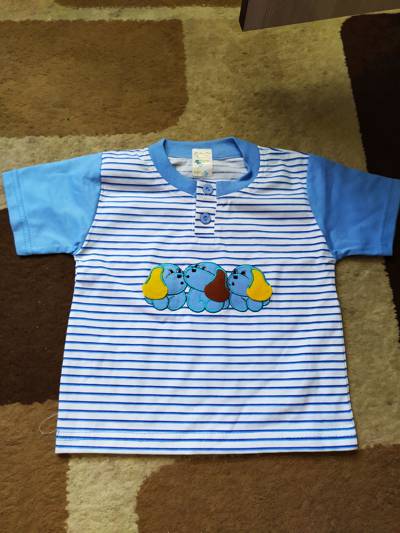
Waste category: clothes